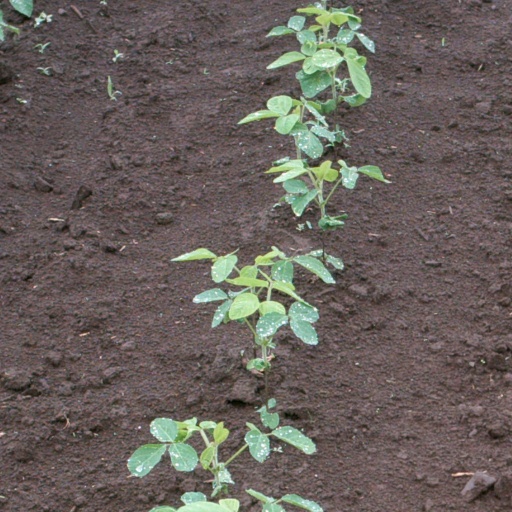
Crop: soybean